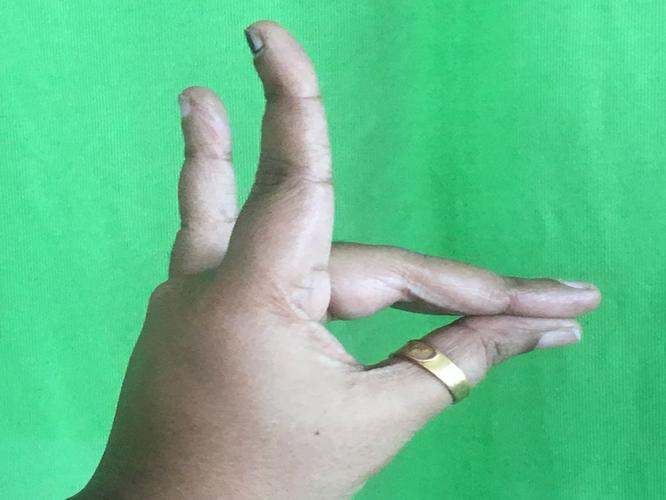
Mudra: Simhamukham
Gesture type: single_hand